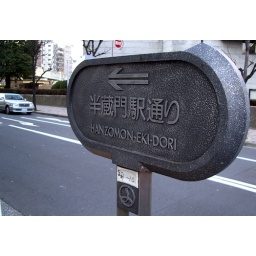
street name sign near emperor's palace.